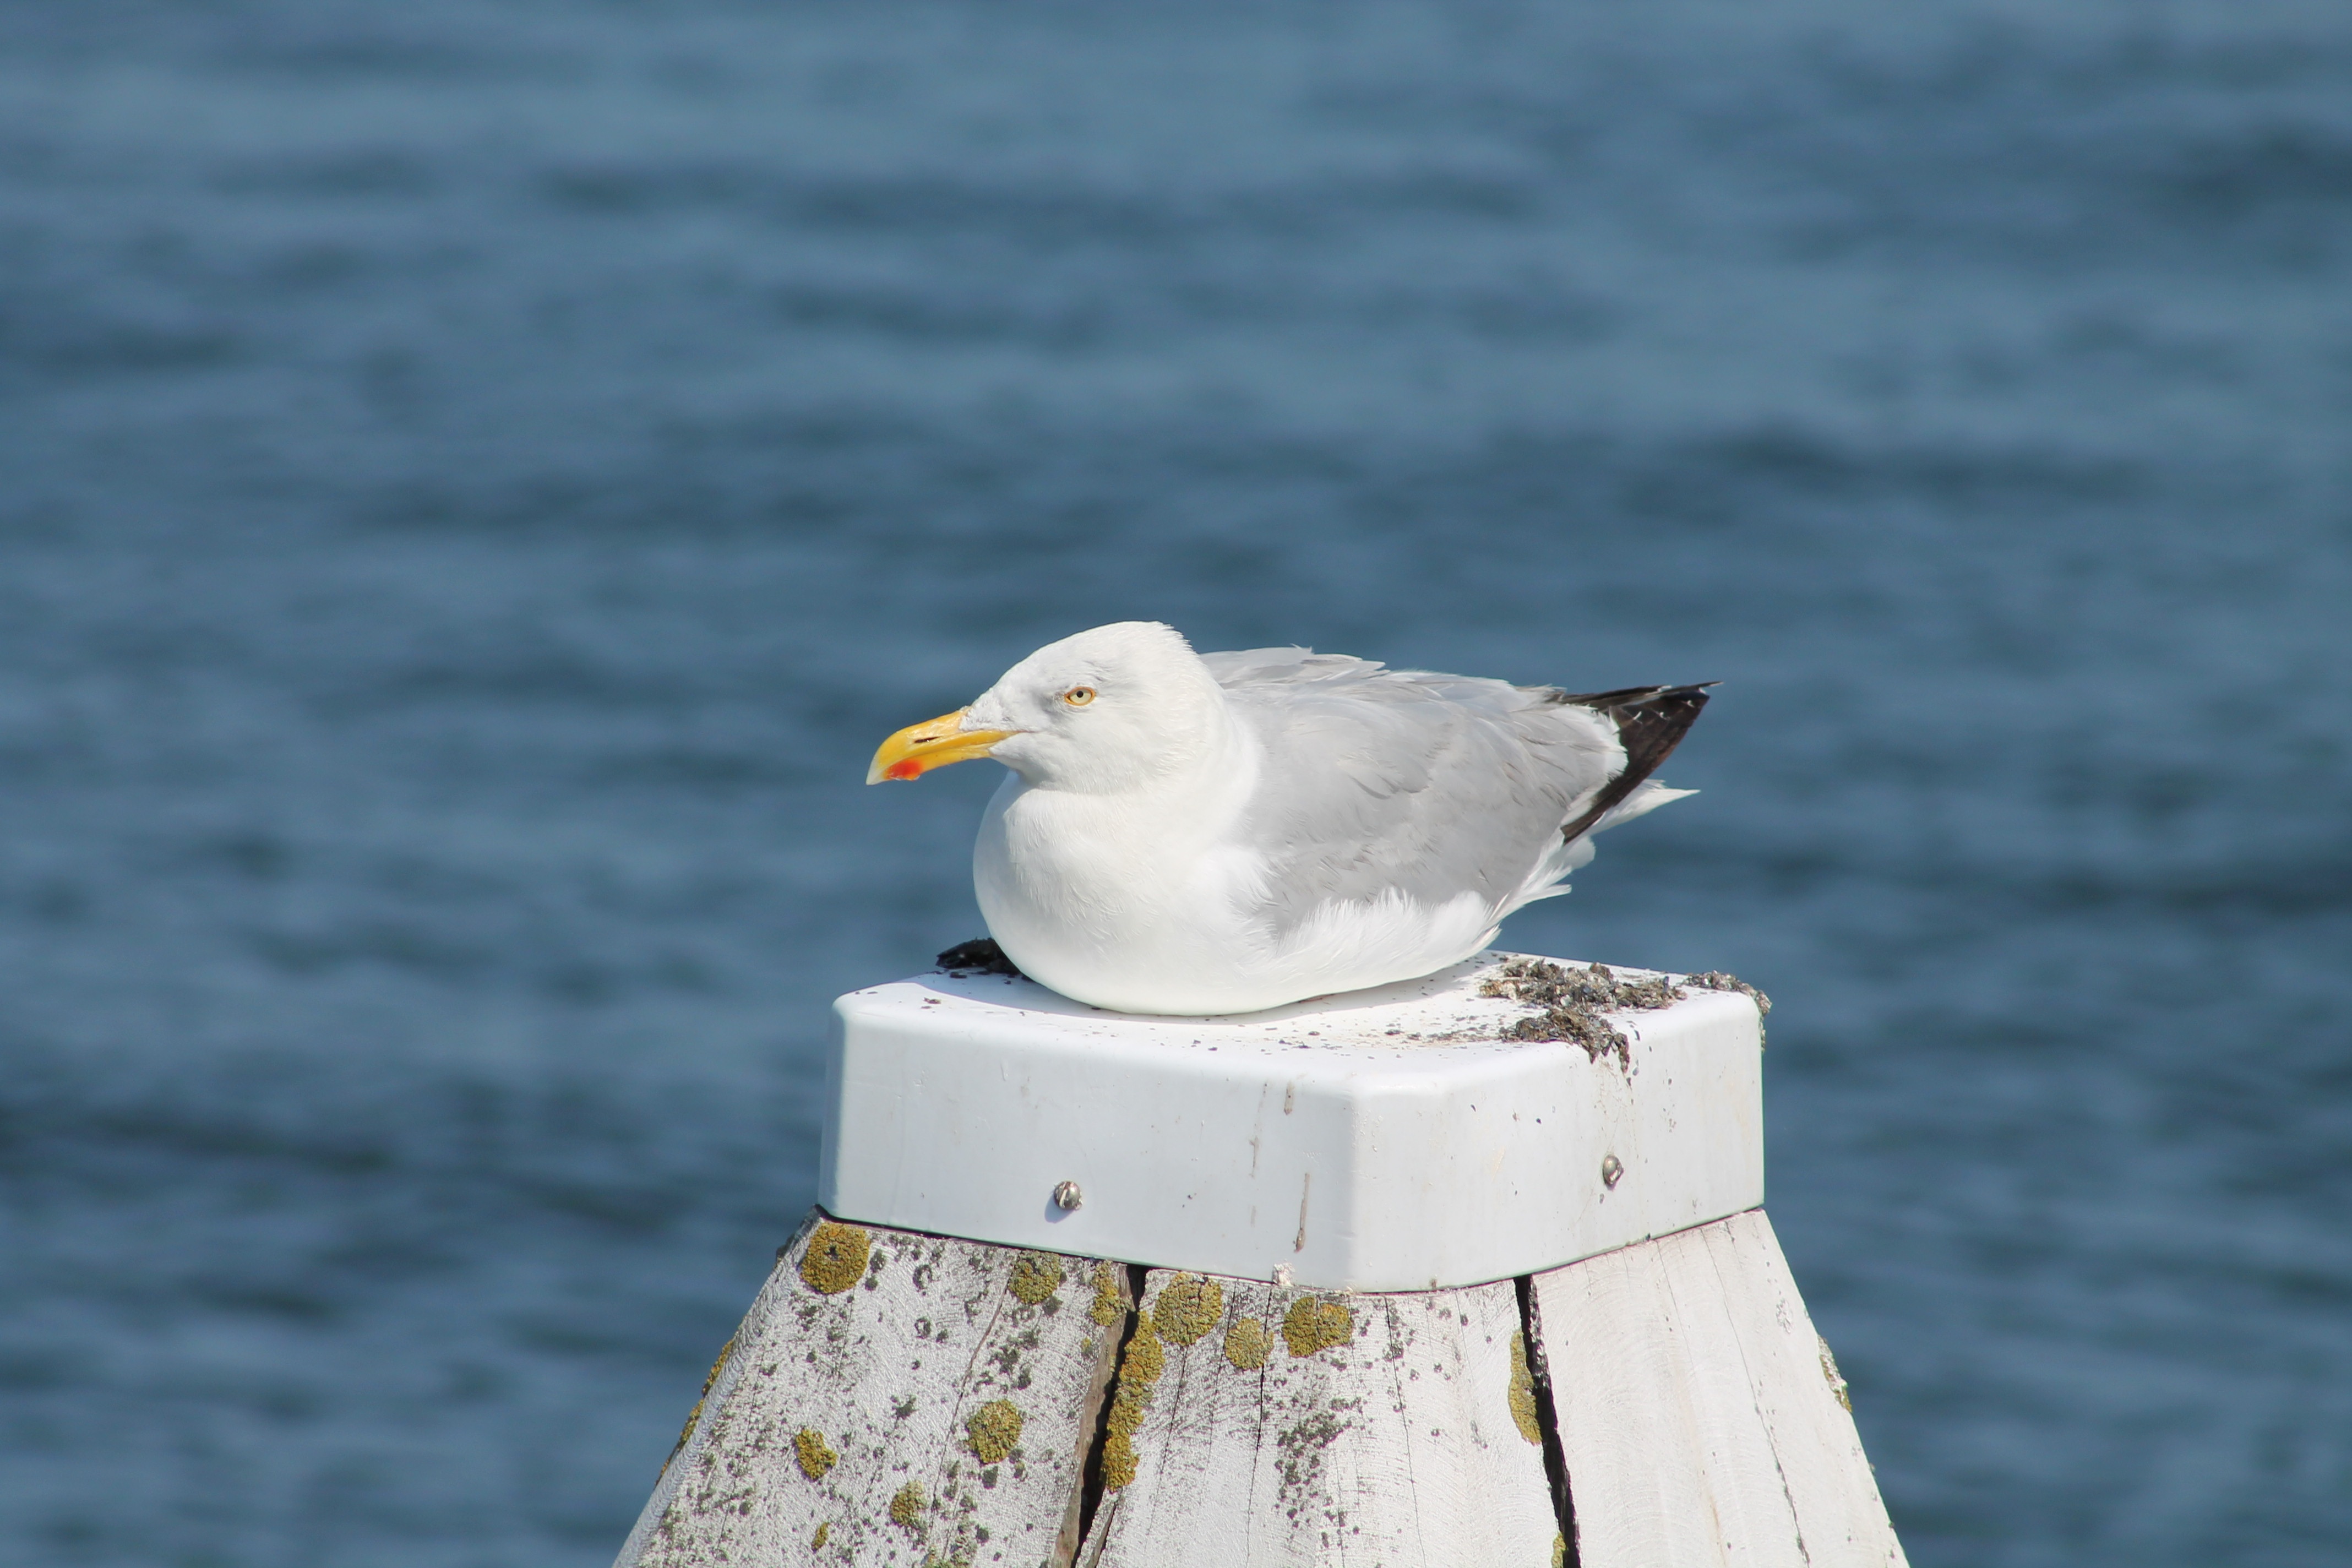
sea, bird, seabird, gull, beak, rest, fauna, sit, vertebrate, albatross, charadriiformes, european herring gull, great black backed gull